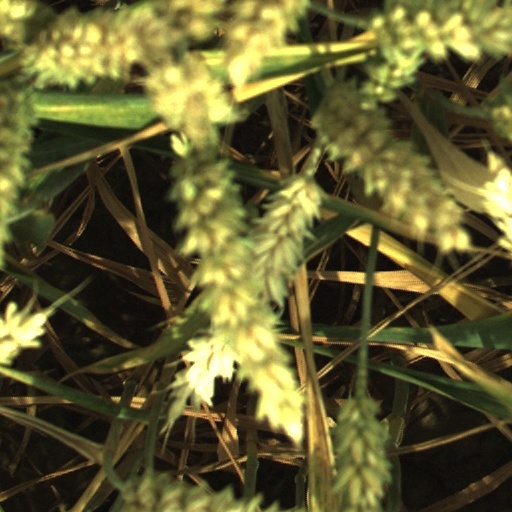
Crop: wheat